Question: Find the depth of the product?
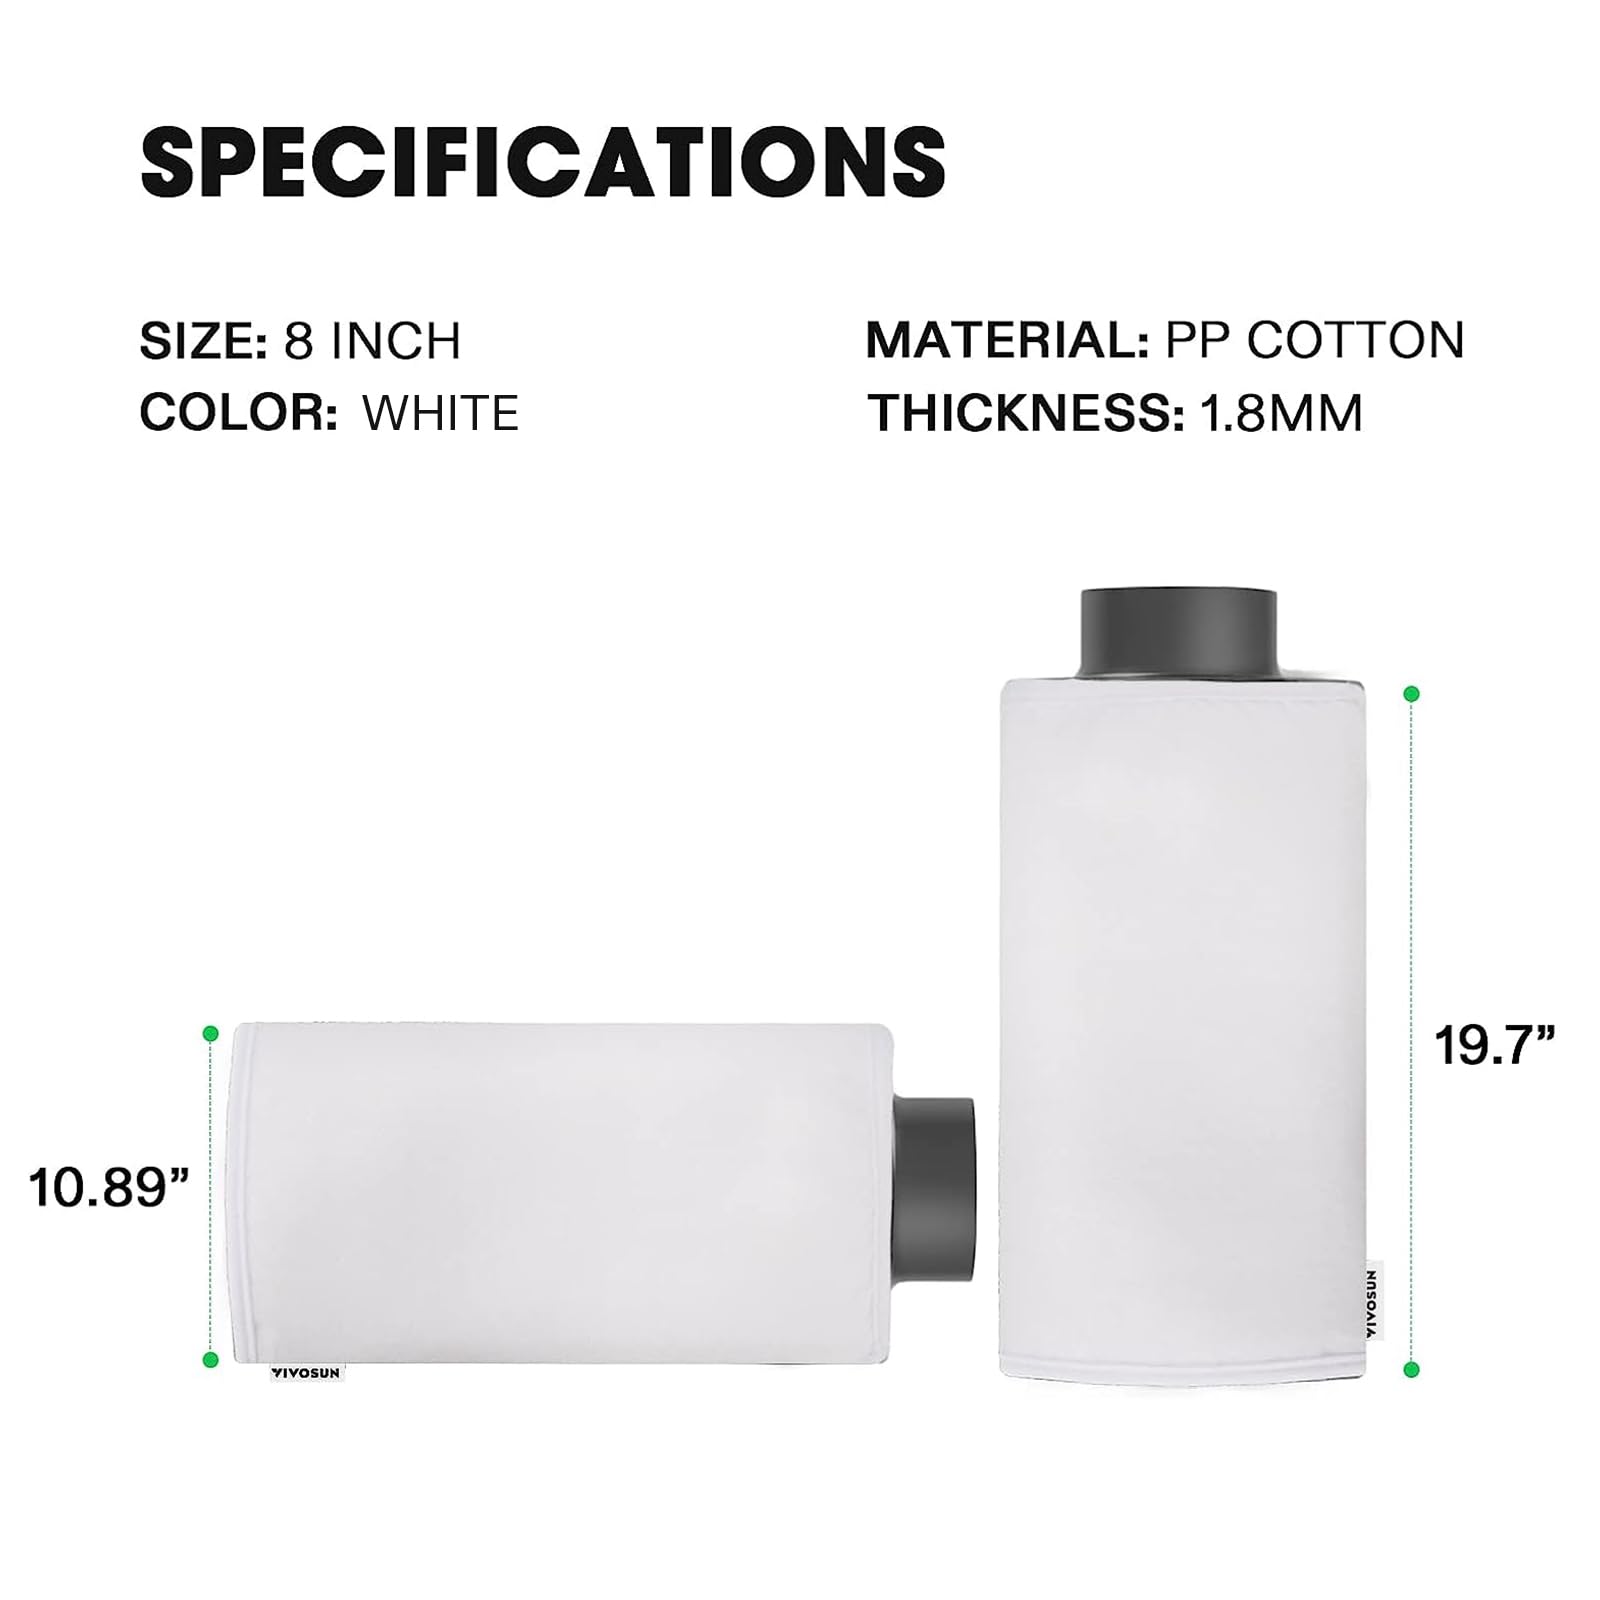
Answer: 10.89 inch